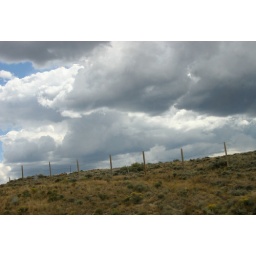
fence against the sky